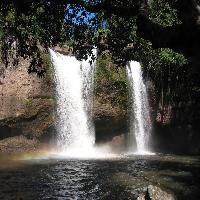
Weather: sun or clear